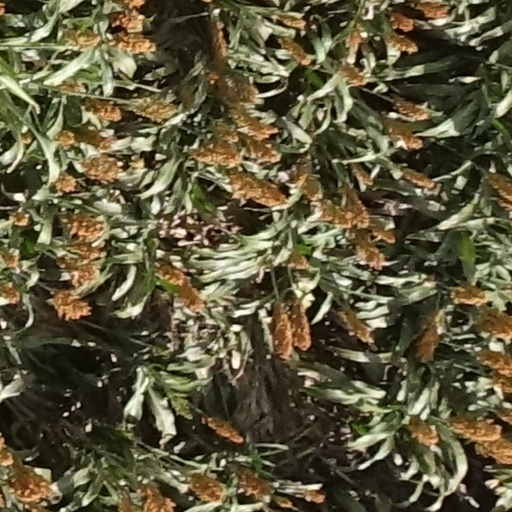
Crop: sorghum